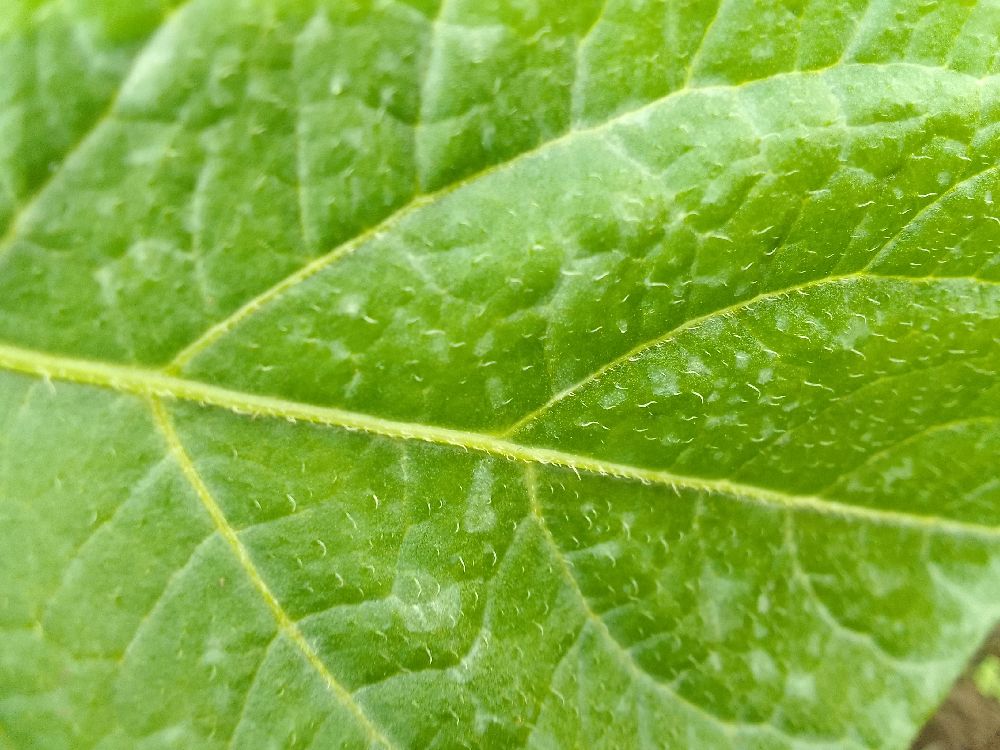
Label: Healthy